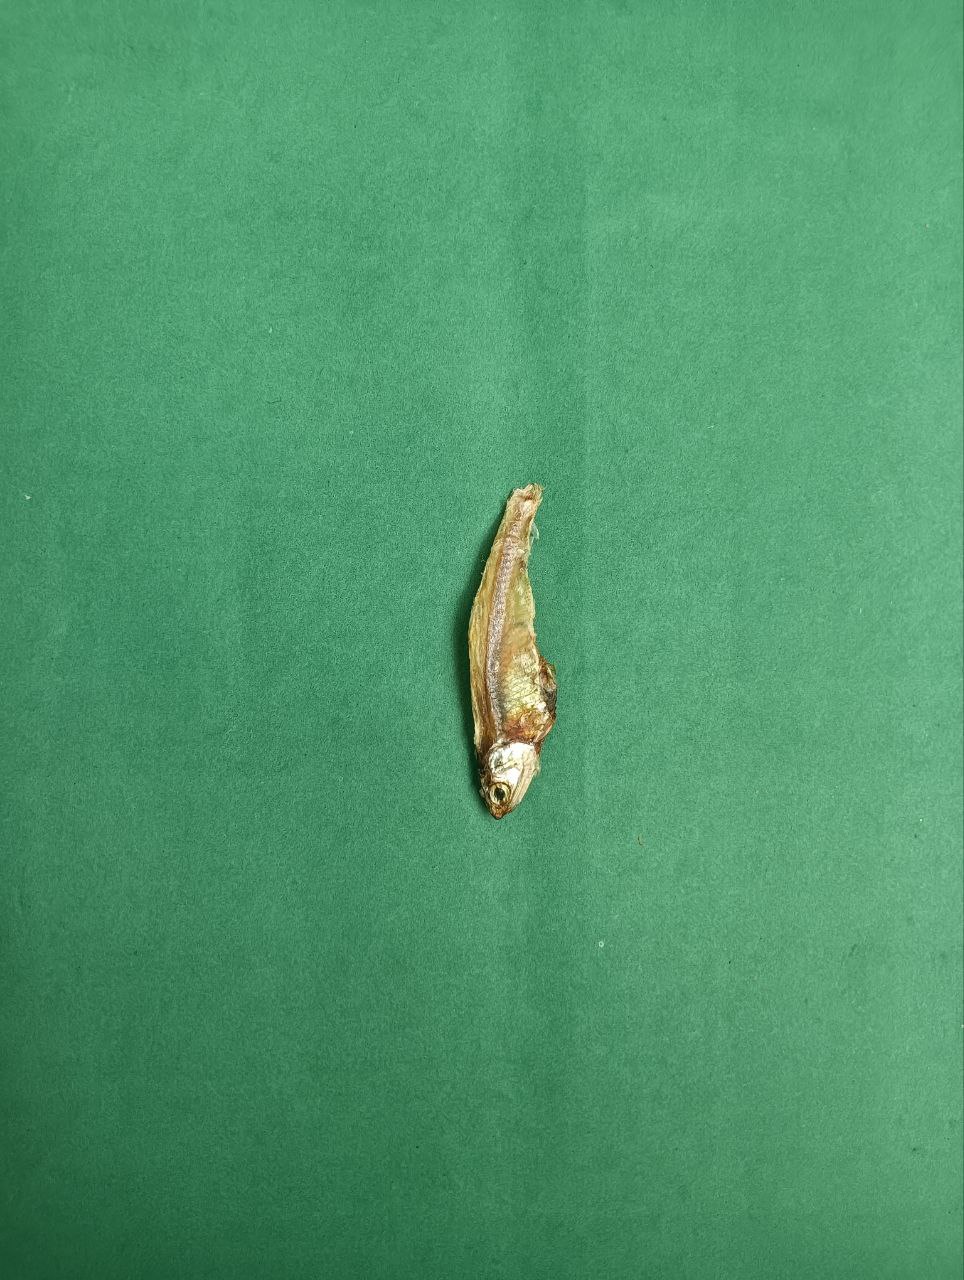
Species: narkeli